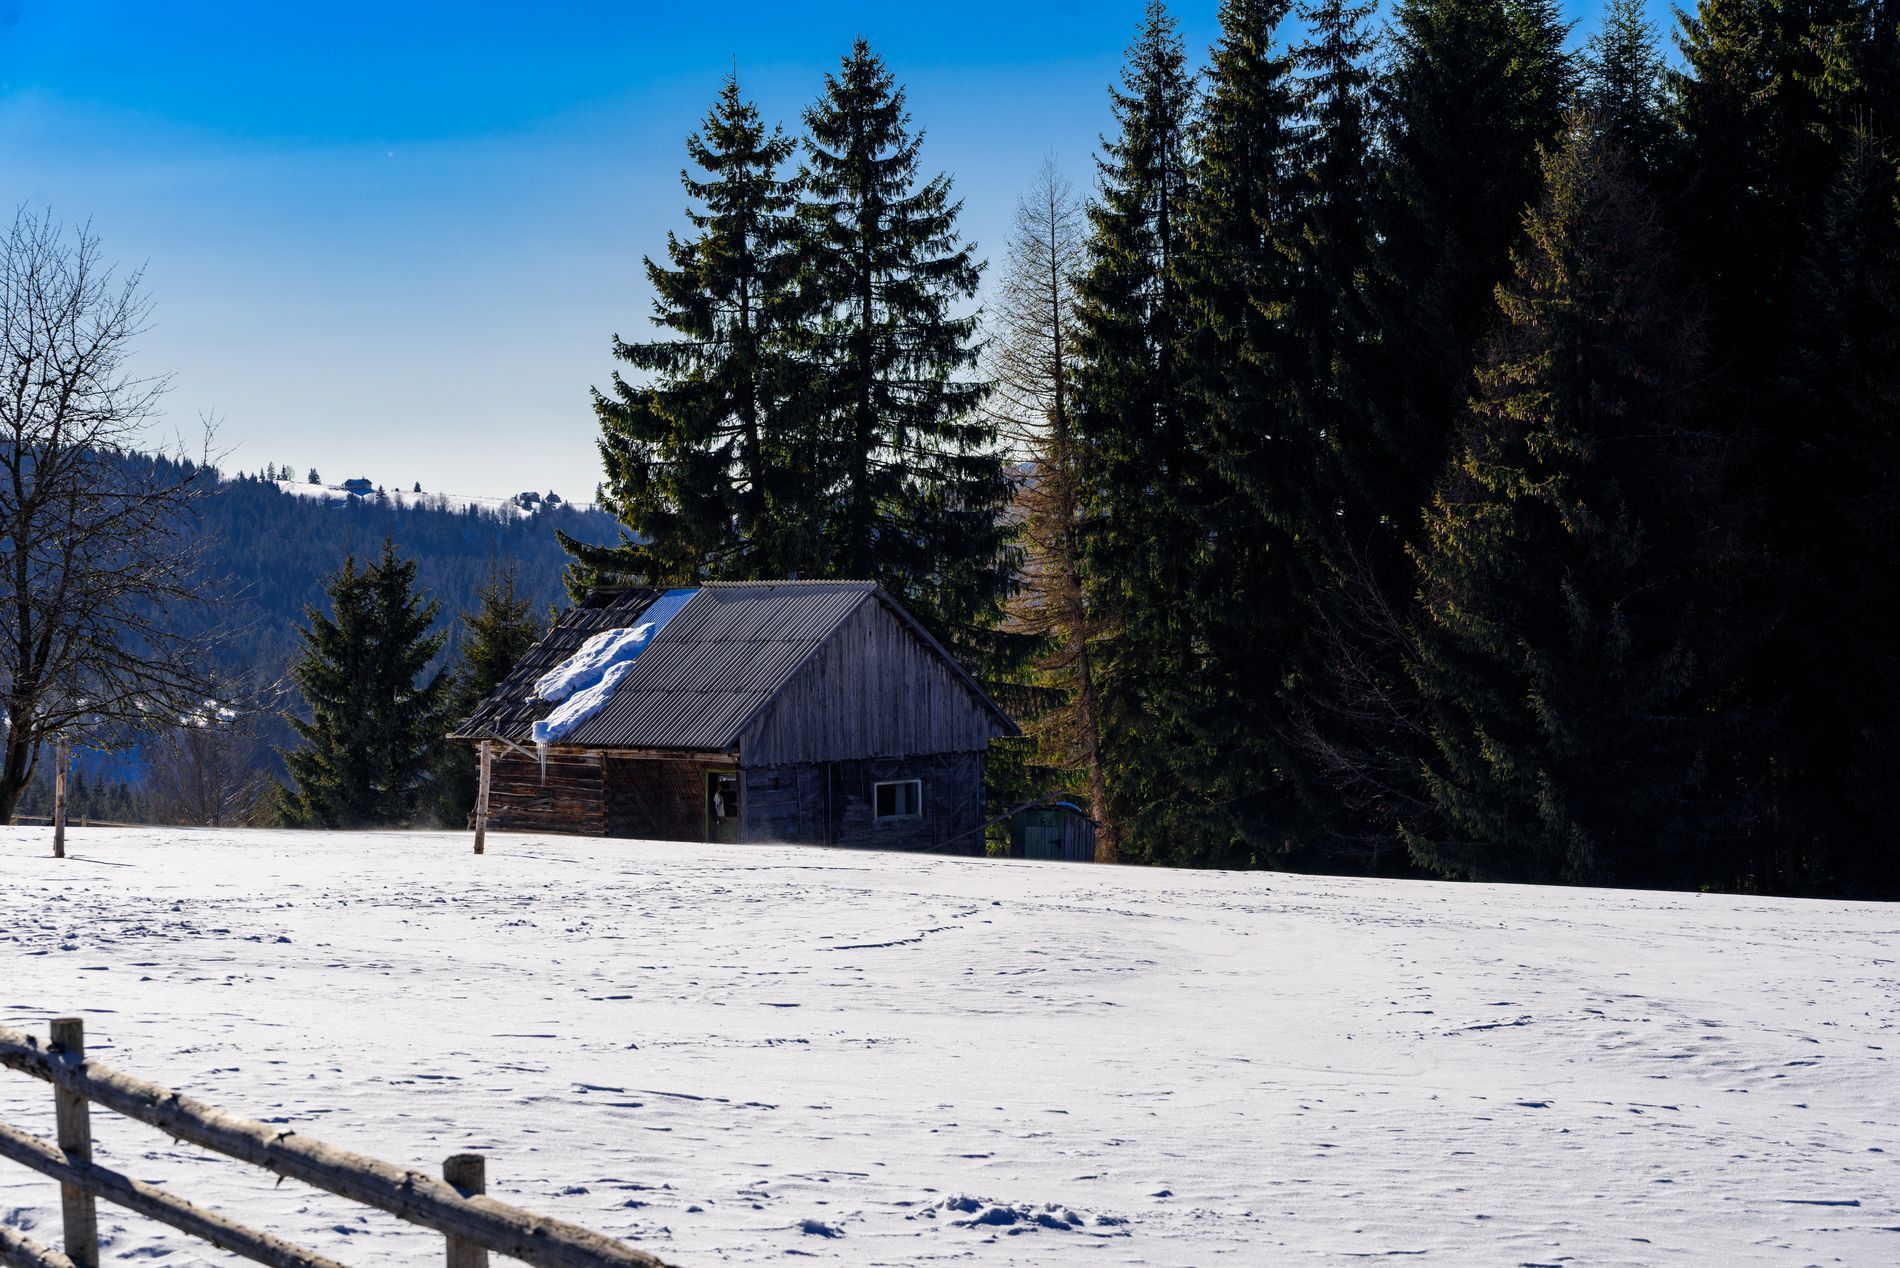
A house in a snowy nature
The picture features a wooden house next to green trees. White snow makes up most of the image. A clear sky is seen in the background
Taken at eye level in daylight, this photograph shows a natural scenery in snow. The color palette used represents the winter season. The white snow makes a clear contrast with the dark house and trees.
Labels: Architecture, Building, Outdoors, Shelter, Countryside, Hut, Nature, Rural, Plant, Tree, Fir, Shack, Housing, House, Cabin, Scenery, Conifer, Pine, Trees, Fence, Wood, Snow, Sky
Camera: NIKON CORPORATION NIKON D810
Lens: 70.0-200.0 mm f/2.8, 70.0-200.0 mm f/2.8
Aperture: F8
Exposure: 1/250 sec
ISO: 64
Focal length: 86.0 mm